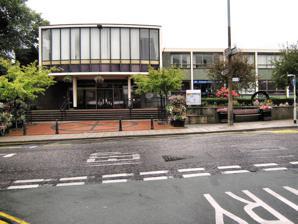
Building: Biddulph Town Hall
Country: United Kingdom
Year built: 1966
Municipal building in Biddulph, Staffordshire, England Biddulph Town Hall The building in 2009 Location High Street, Biddulph Coordinates 53°07′00″N 2°10′31″W / 53.1166°N 2.1753°W / 53.1166; -2.1753 Built 1966 Architectural style(s) Modern style Shown in Staffordshire Biddulph Town Hall is a municipal building in the High Street in Biddulph , a town in Staffordshire , in England. It currently serves as the meeting place of Biddulph Town Council and as a venue for concerts and other public events. History Following significant population growth, largely associated with the mining industry, a local board of health was formed in the area in 1882. After the local board of health was replaced by Biddulph Urban District Council in 1894, the new council established its offices on the east side of the High Street. In the early 1960s, council leaders decided to demolish the existing offices and to erect a modern town hall on the same site. The staff relocated to temporary offices while the construction work, which was budgeted at £72,000, was undertaken. The new building was designed in the modern style , built in concrete and glass and was officially opened in May 1966. The design involved an asymmetrical main frontage of six bays facing onto the High Street. The left-hand bay featured a prominent glazed section which was projected out over the pavement on piers , with an entrance below. The right-hand section of five bays was fenestrated by casement windows on both floors. The whole structure was flat roofed. Internally, the principal room was the council chamber on the first floor. The town hall ceased to be the local seat of government when the enlarged Staffordshire Moorlands Council was formed in 1974. The new council continued to use the offices, while also providing space for a police station in the building. In 1983, a wheel from Victoria Colliery was placed outside the building, to commemorate the town's history. In 2016, the ground floor was remodelled, with work including a glazed extension to the main reception. In 2020, Biddulph Town Council took over management of the town hall, including arrangements for concerts and other public events. References